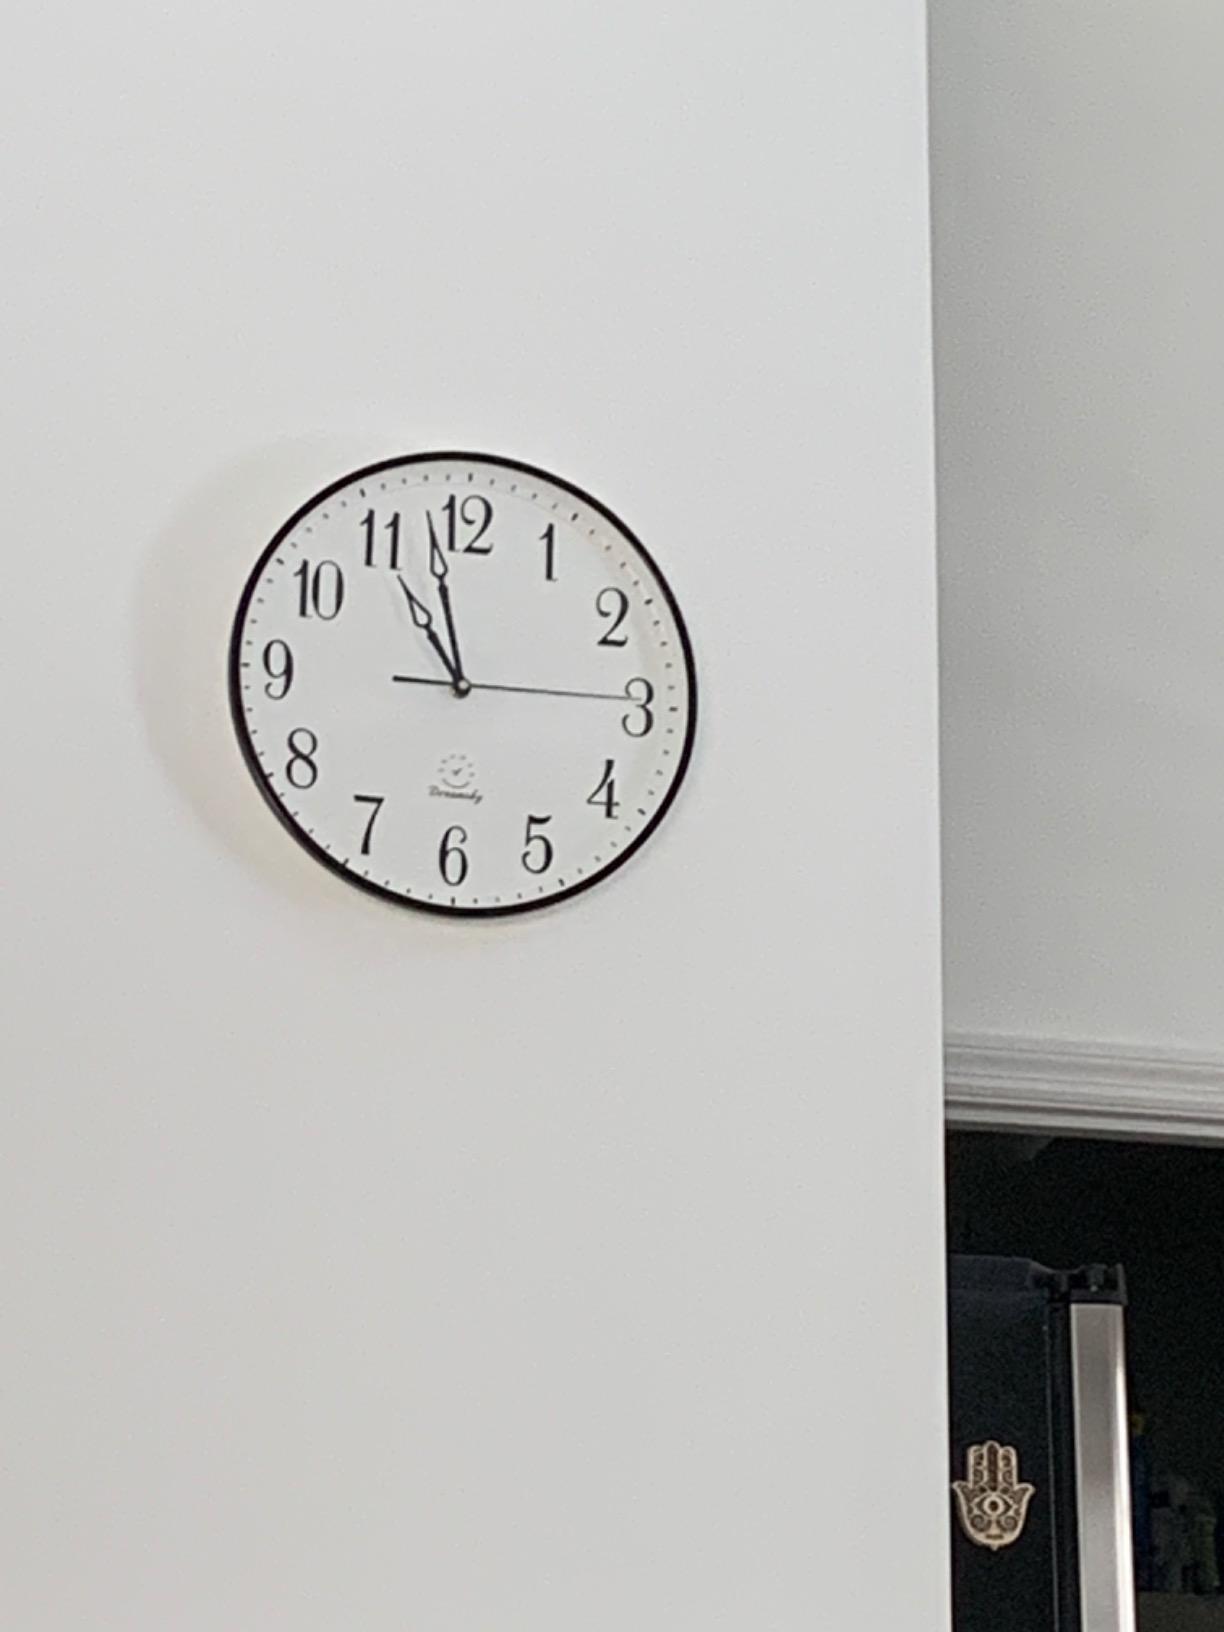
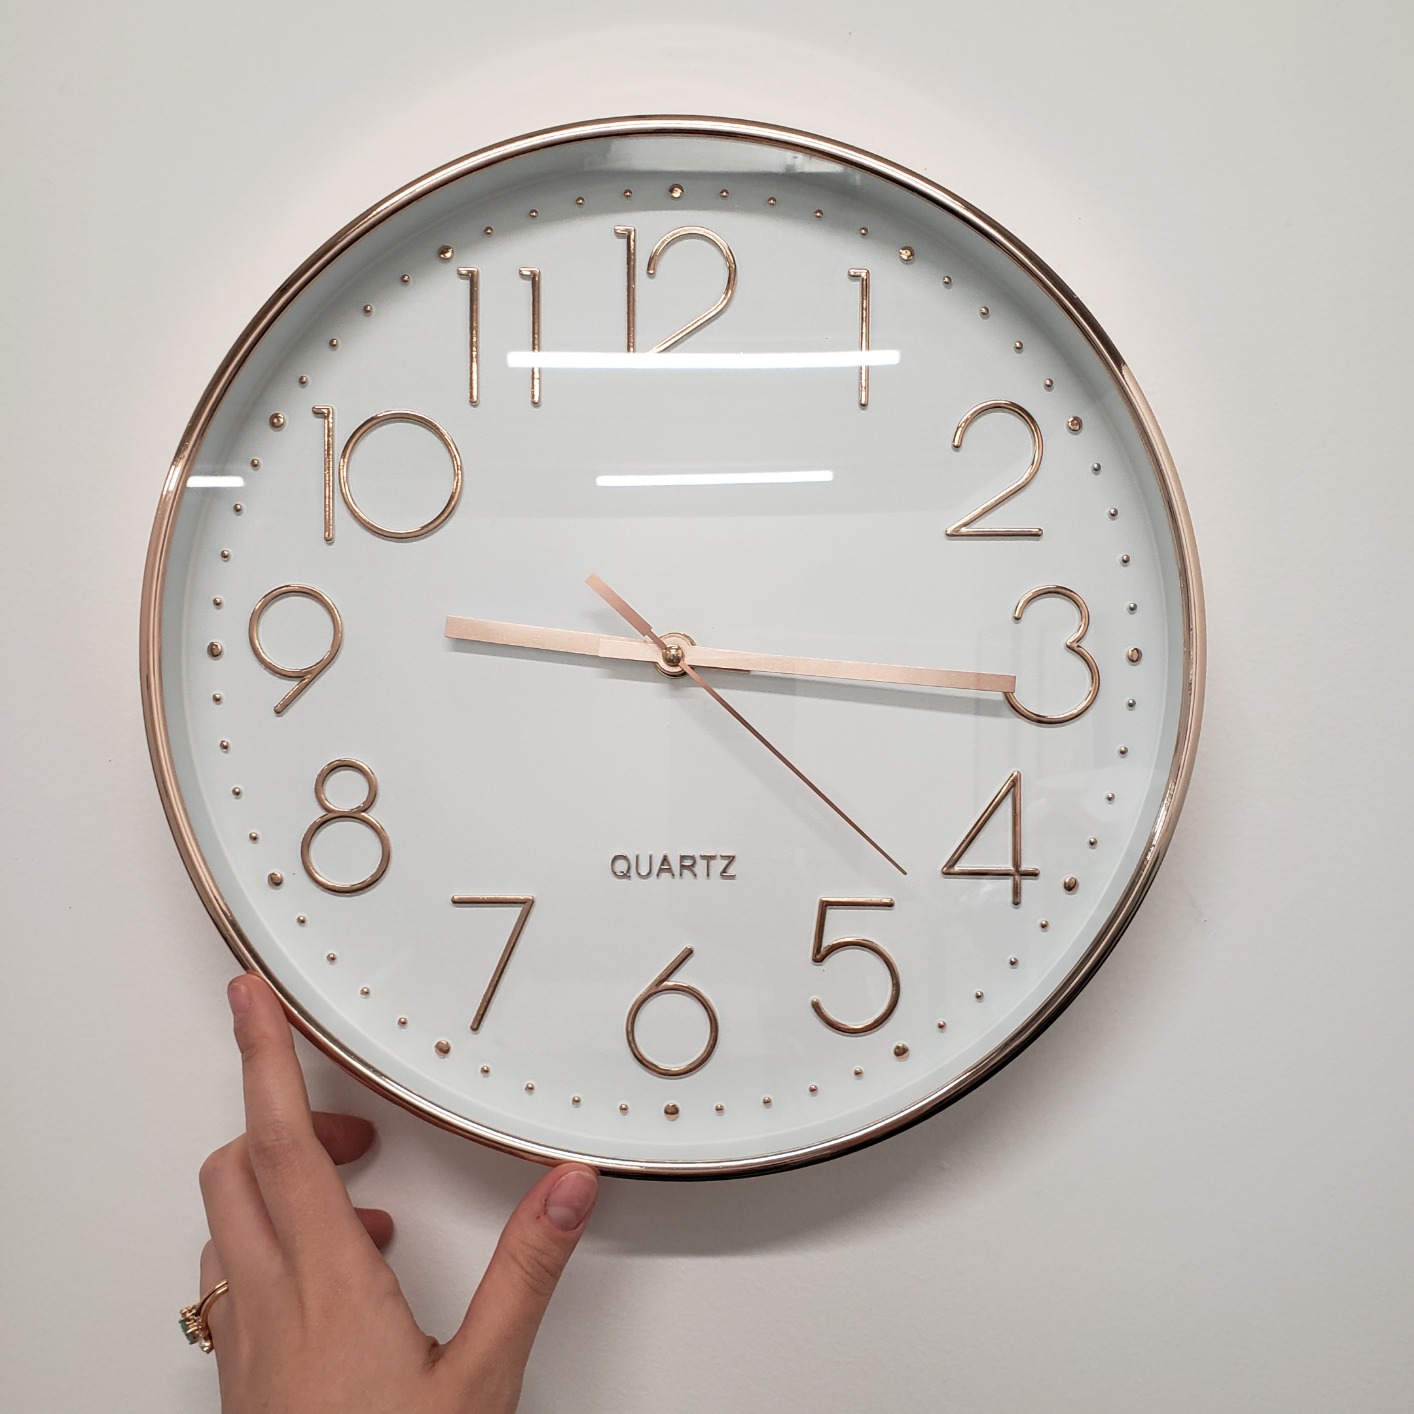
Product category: clock
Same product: no